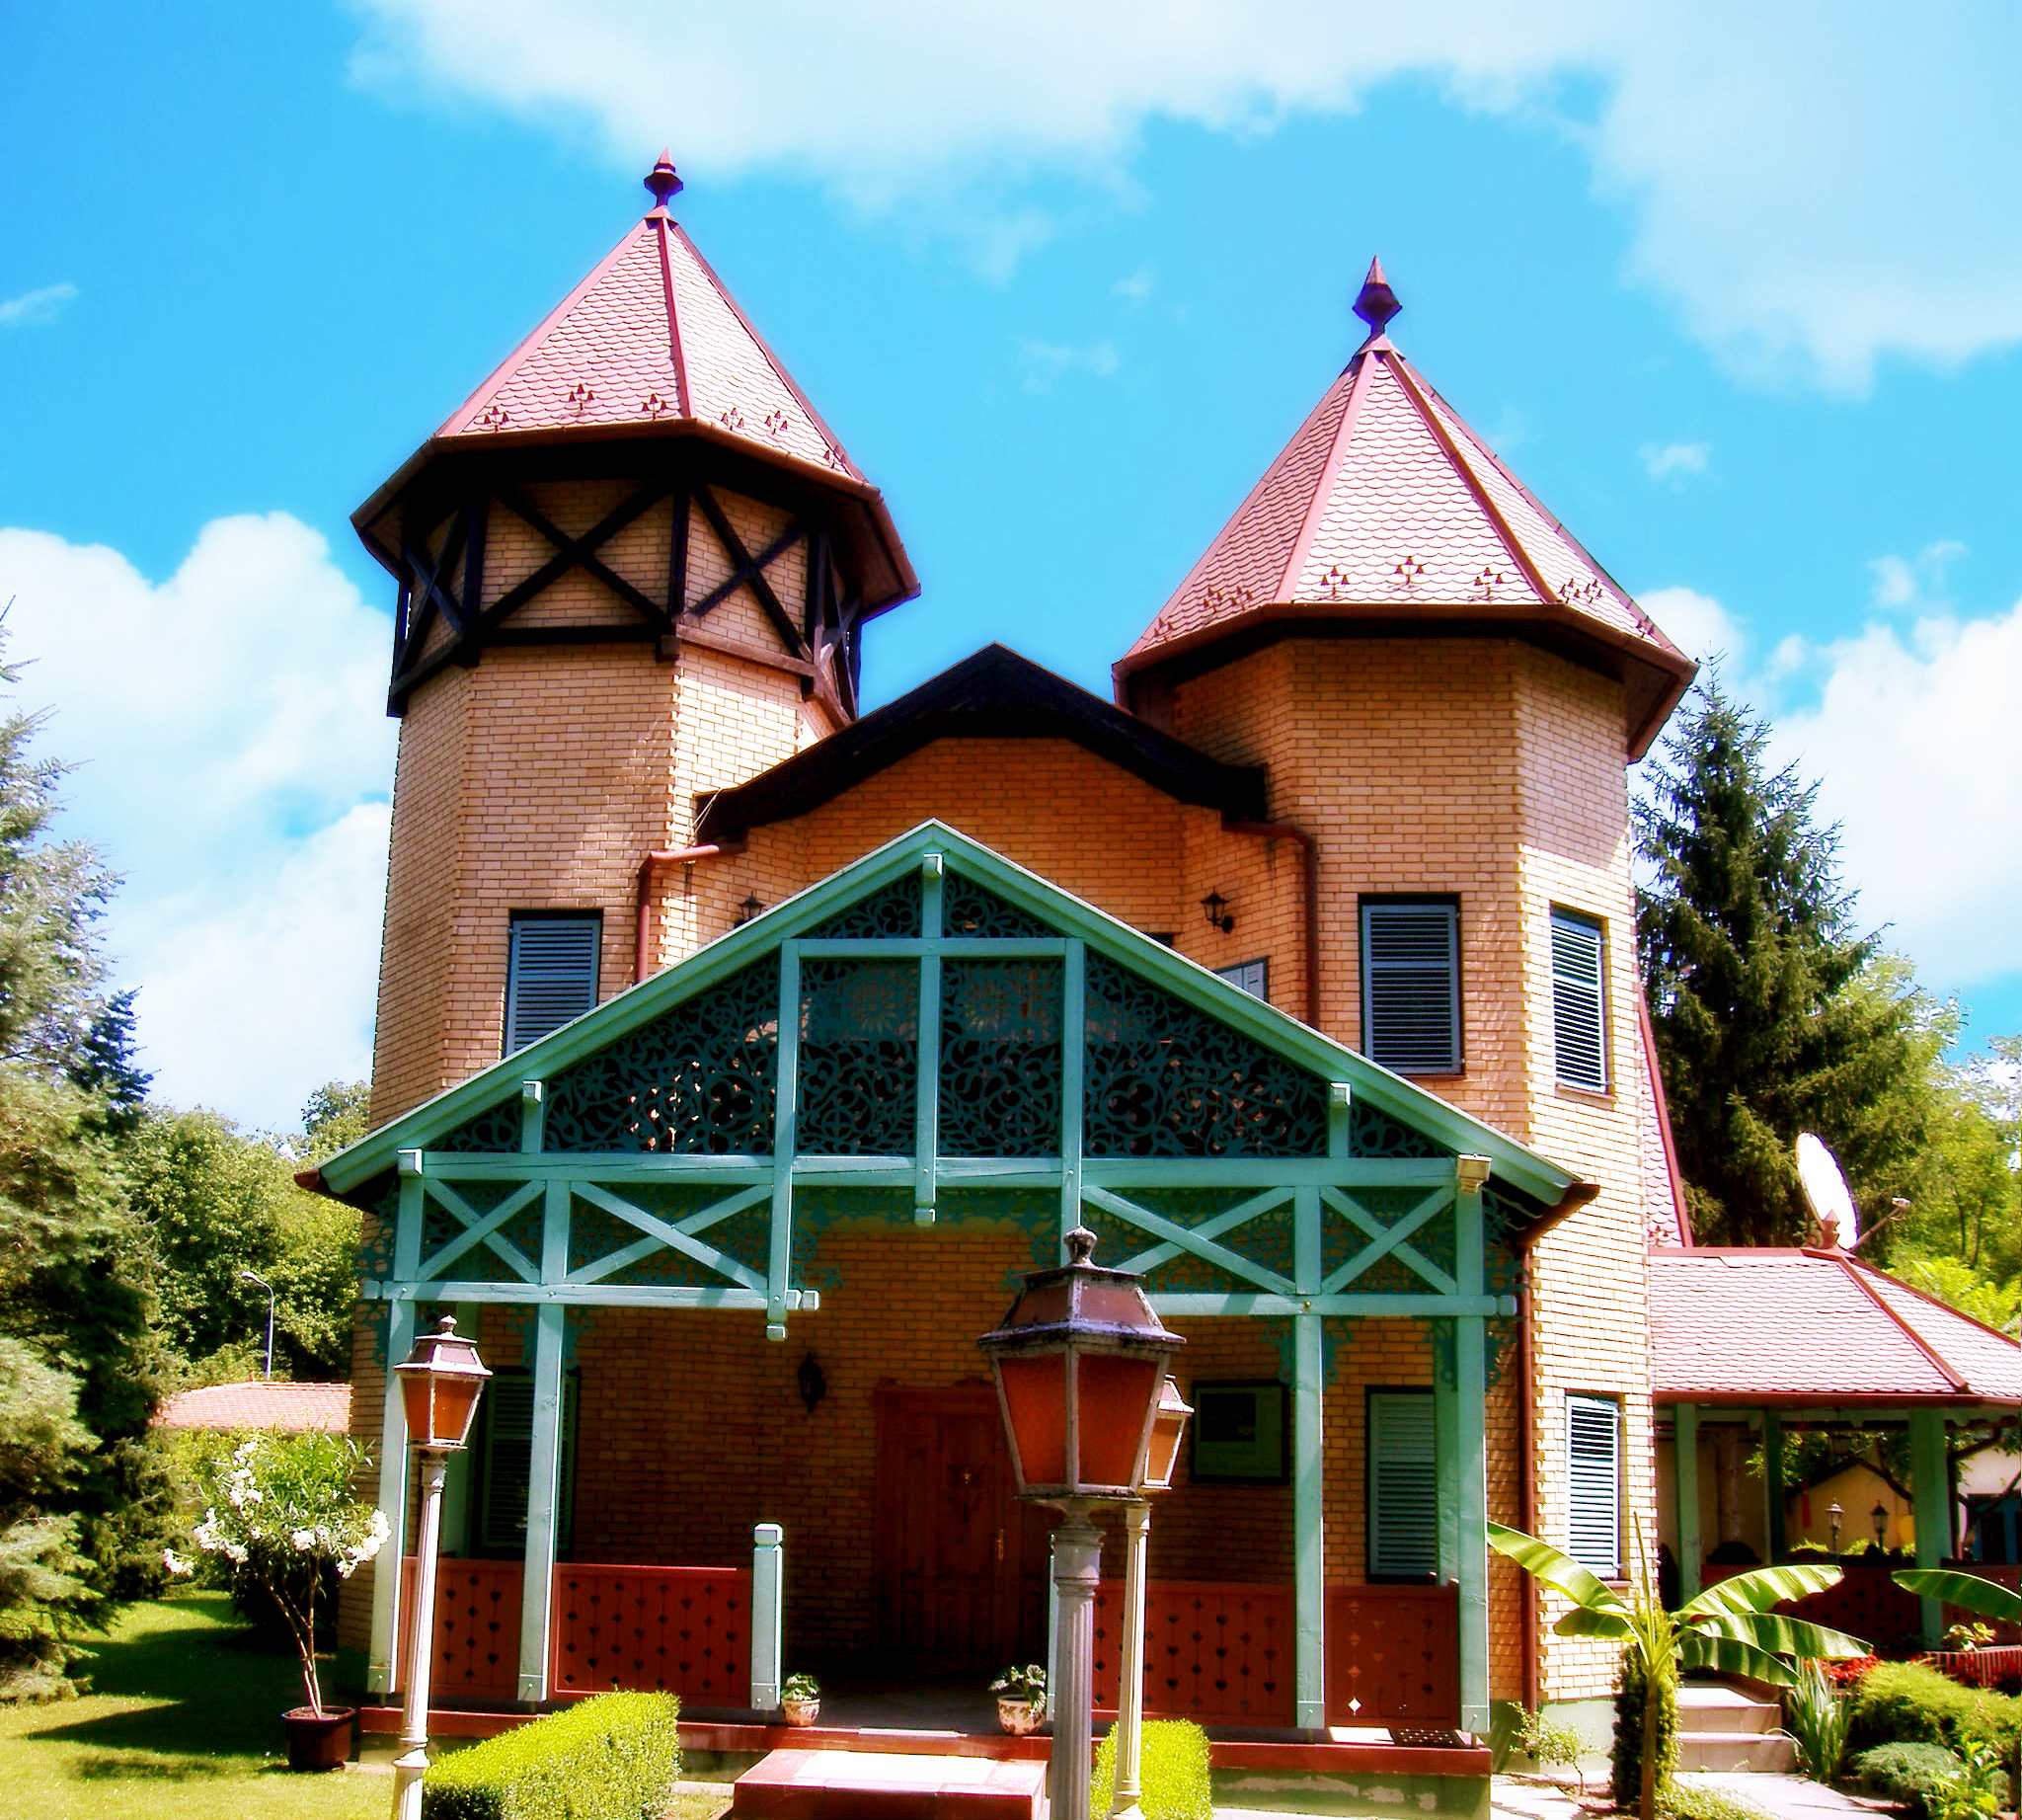
hotel, resort, Palic, lake, spa, center, photo, vojvodina, subotica, house, building, home, roof, cottage, sky, outdoor structure, real estate, facade, estate, historic house, tree, mansion